Sir Jamsetjee Jejeebhoy, 3rd Baronet

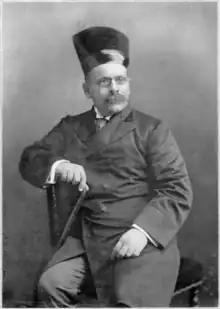
Sir Jamsetjee Jeejeebhai, 3rd Baronet. Source:"The National Geographic Magazine", Dec 1905

Born Menekjee Cursatjee, he was the eldest son of Sir Jamsetjee Jeejeebhoy, the second baronet. His son inherited the baronetcy from his father in 1877. Jeejebhoy enjoyed the advantages of an English education, and continued the career of benevolent activity and loyalty to British rule which had been the theme of his father and grandfather's life. His public service was recognised by his nomination to the Order of the Star of India, as well as by appointment to the Legislative Councils of Calcutta and Bombay. In 1881, he visited King Kalākaua of Hawaii on the monarch's world tour, while he was in Bombay. Upon his death in 1898 at age 47, his title was inherited by his younger brother, Cowsajee.